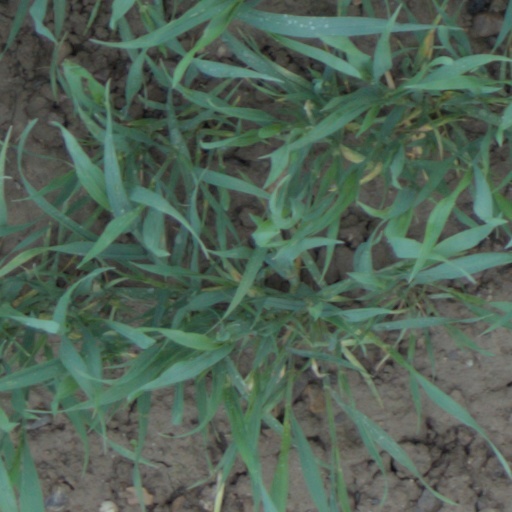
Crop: wheat